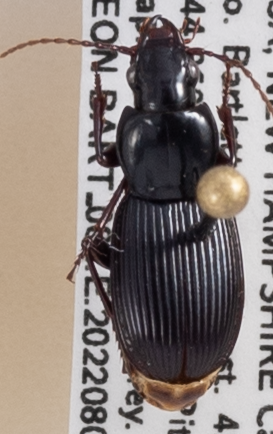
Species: Pterostichus rostratus
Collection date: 2022-08-03
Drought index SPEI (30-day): -0.54
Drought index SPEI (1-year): -0.9
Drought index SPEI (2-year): -1.69